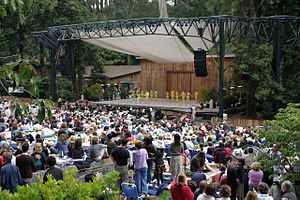
Friluftsteater
Forestiling ved et friluftsteater i San Francisco
Et friluftsteater er et teater, der opfører teaterforstilling, hvor publikum befinder sig udendørs.